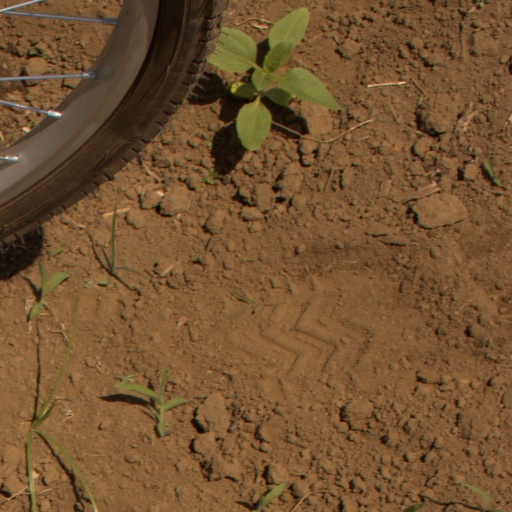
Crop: Jerusalem artichoke